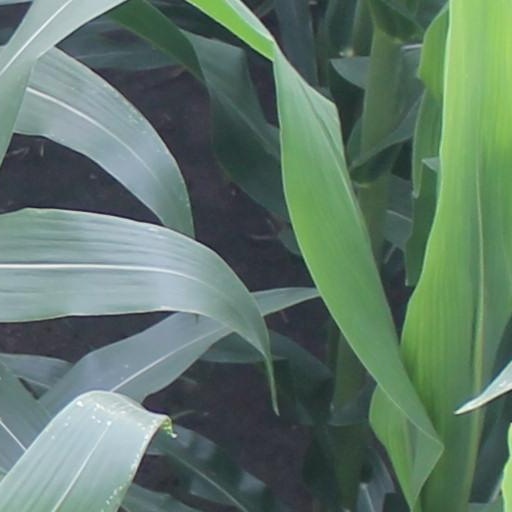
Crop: maize; corn